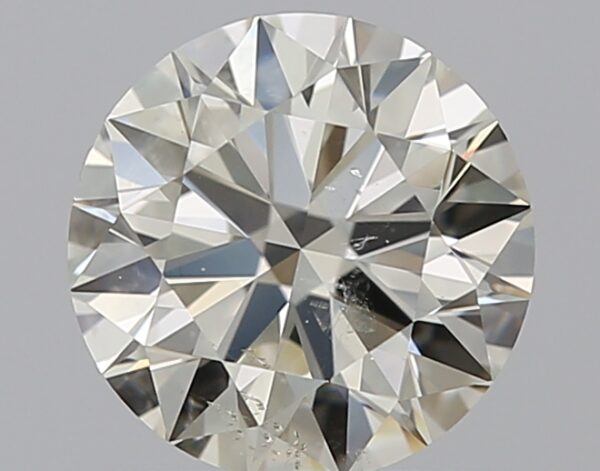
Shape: round
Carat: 0.8
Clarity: SI2
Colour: K
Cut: EX
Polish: EX
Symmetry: EX
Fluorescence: F
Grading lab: GIA
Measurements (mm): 5.93 x 5.96 x 3.64